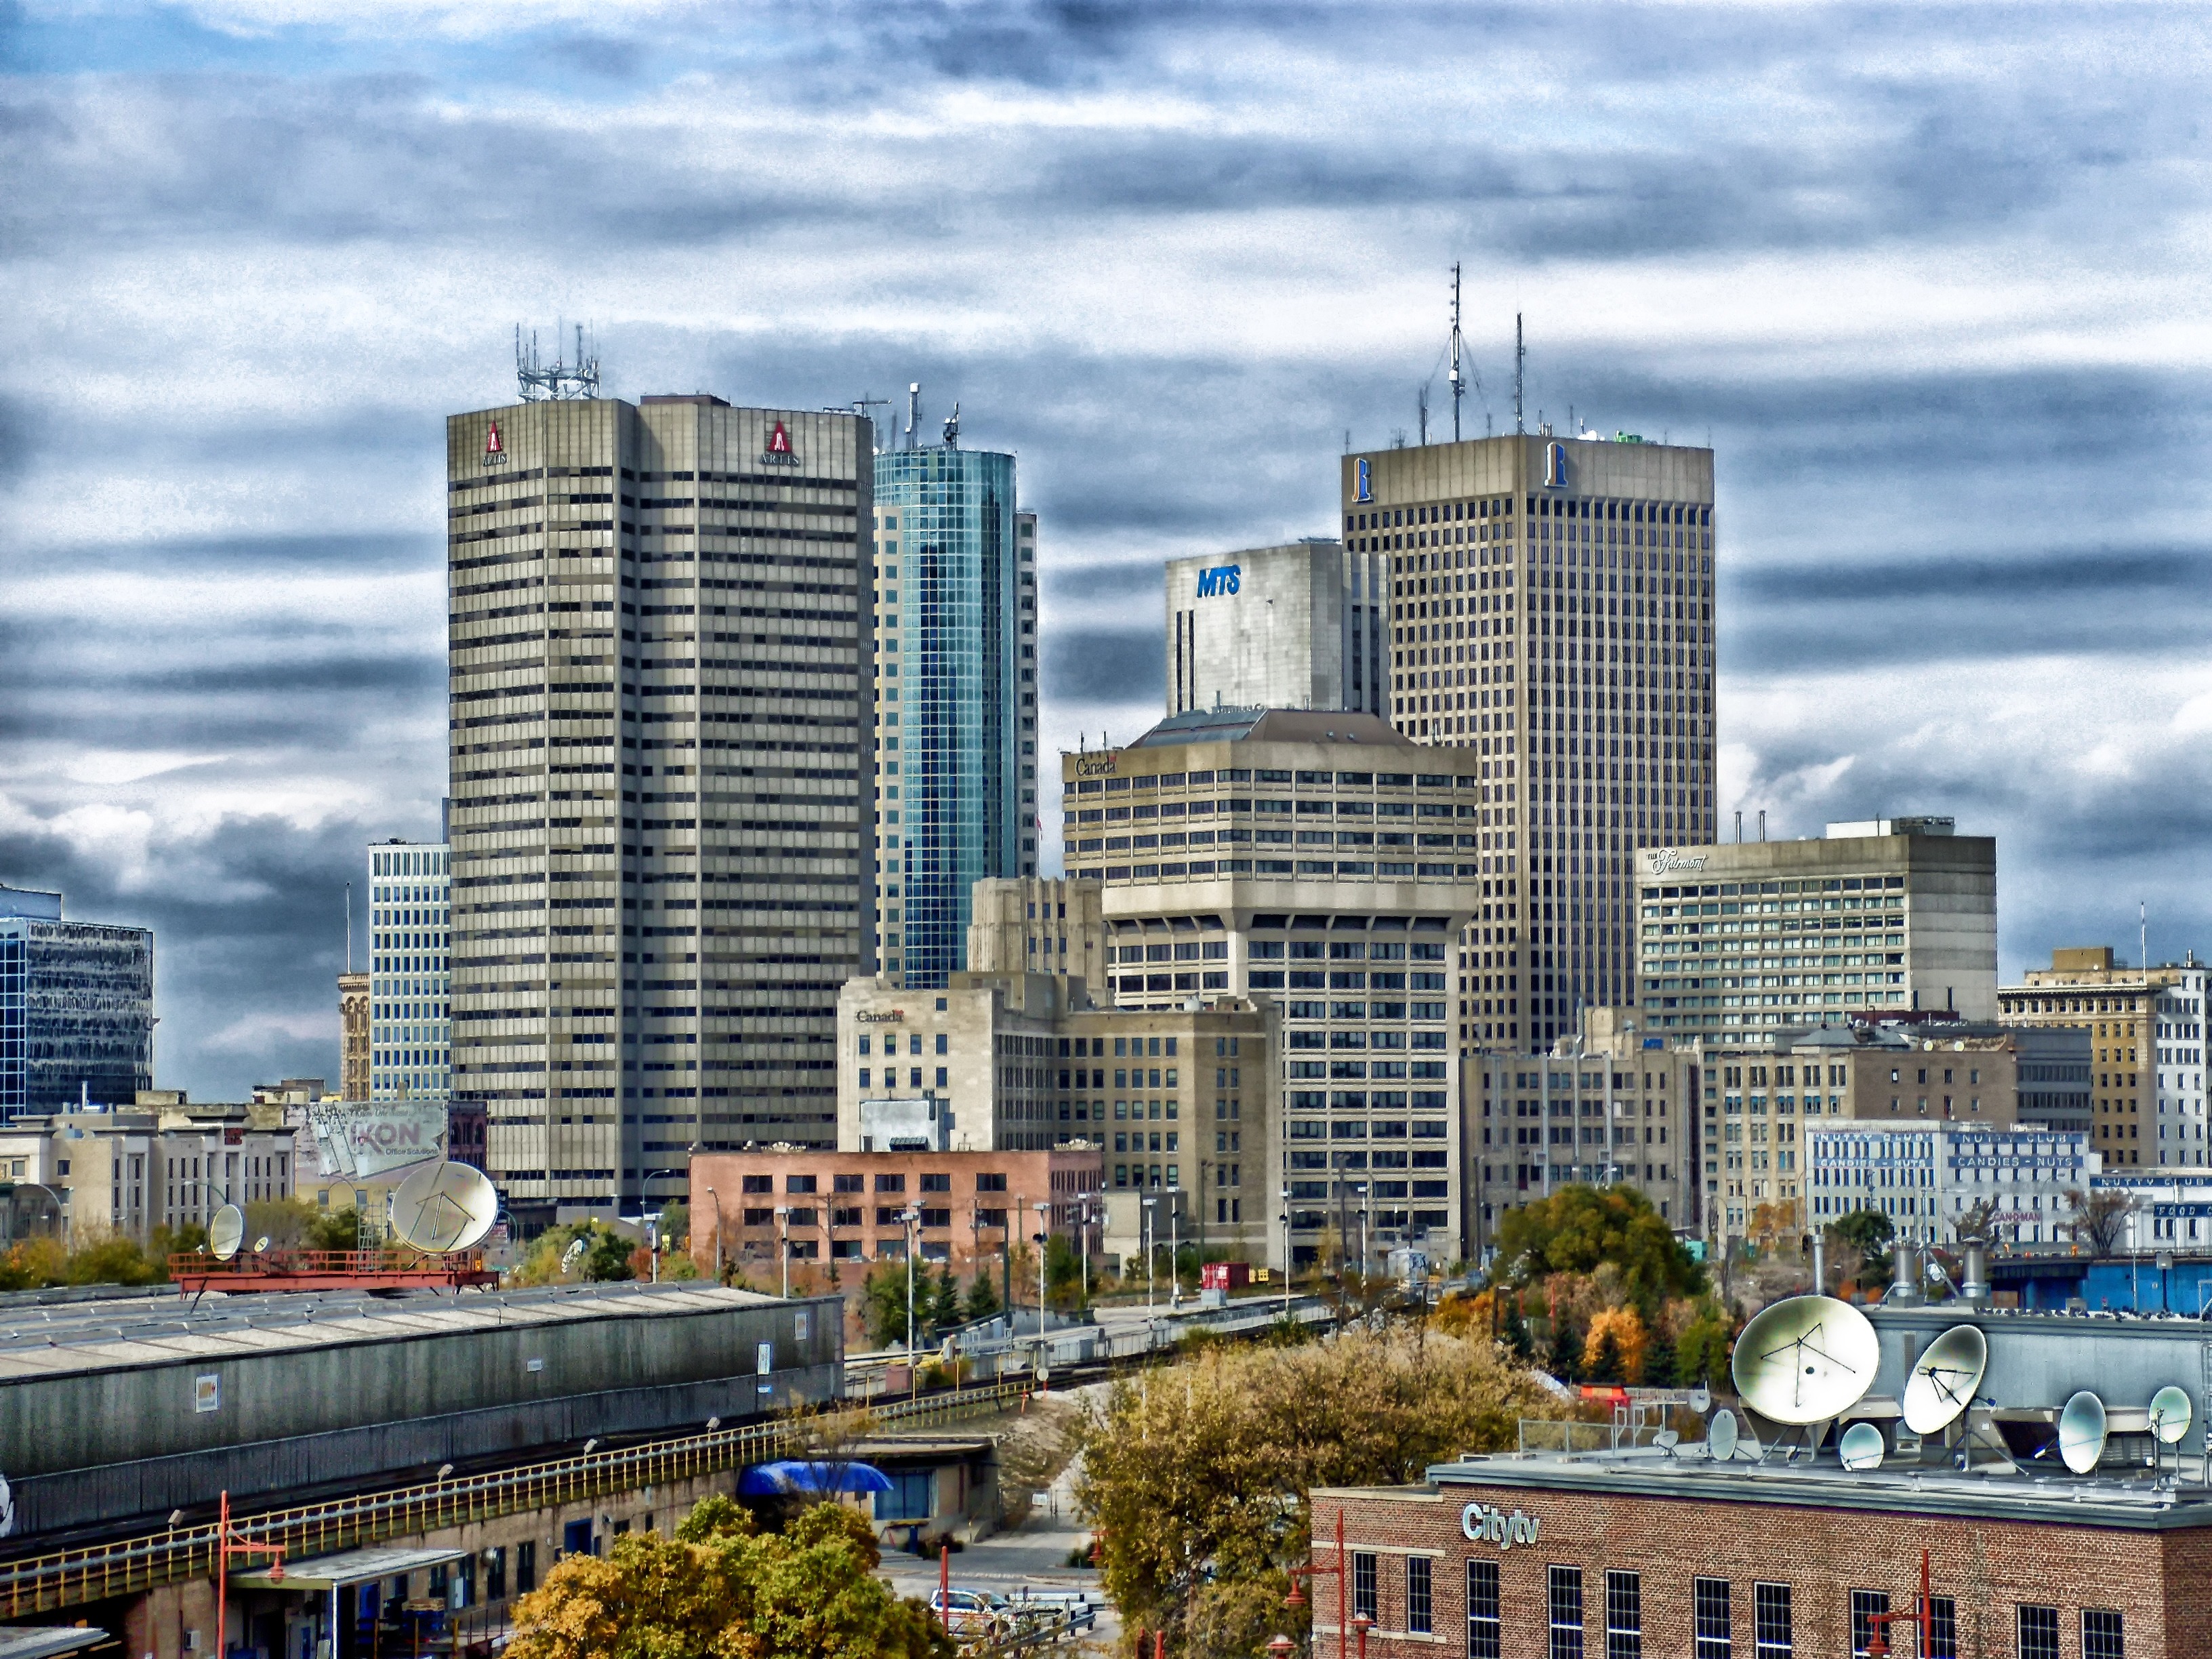
coast, dock, architecture, sky, skyline, fall, city, skyscraper, urban, cityscape, downtown, tower, autumn, landmark, tower block, outside, hdr, clouds, buildings, canada, winnipeg, metropolis, cities, condominium, neighbourhood, urban area, residential area, human settlement, metropolitan area